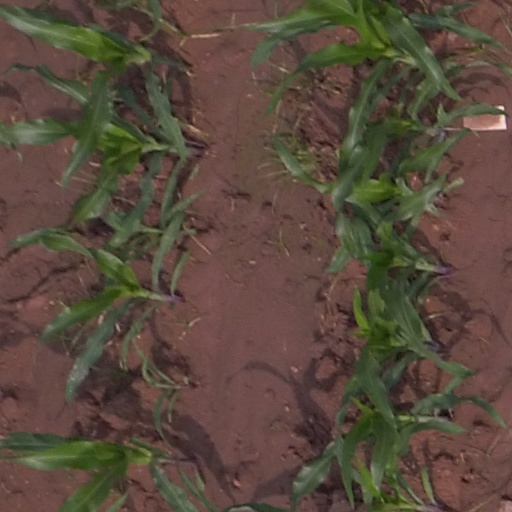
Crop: maize; corn